Tom Grieve

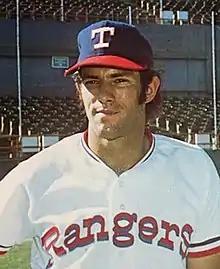

Thomas Alan Grieve (born March 4, 1948) is an American former professional baseball player. He played in Major League Baseball from 1970 to 1979 for the Washington Senators / Texas Rangers, New York Mets and St. Louis Cardinals. He was nicknamed "TAG", which are his initials, and most notably as "Mr. Ranger", as he was a member of the Texas Rangers' 1972 inaugural season. In 2010, Grieve was inducted into the Texas Rangers Hall of Fame.